Aquarium fish feeder

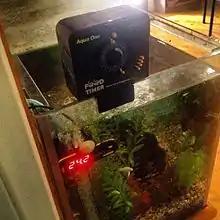
An aquarium with a fish feeder

Aquarium fish feeders are electric or electronic devices that are designed to feed aquarium fish at regular intervals. They are often used to feed fish when the aquarist is on vacation or is too busy to maintain a regular feeding schedule.